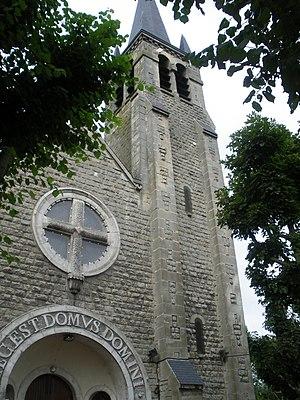
Vue de l'église de Willerval.
Willerval est une commune française située dans le département du Pas-de-Calais en région Hauts-de-France.